ABC News (Australian TV channel)

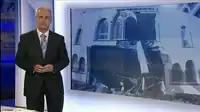
The World presented by Scott Bevan

Overnight, the ABC News channel uses "satellite" programming, mainly from BBC World News which mostly uses the main BBC News bulletins, as well as Deutsche Welle news and current affairs bulletins and sometimes using shows such as "Impact" with Yalda Hakim, "Outside Source" with Ros Atkins and "Global" with Matthew Amroliwala. The BBC World News broadcasts come live into the ABC News channel before being broadcast around Australia. About two Al Jazeera English "Newshours" are also broadcast. However, since 2018, the overnight programming has slowly refocused on rebroadcasts of the channel's daytime live shows like "The Drum" and "The World" (on weekdays), and ABC's own live news updates have increasingly carried.